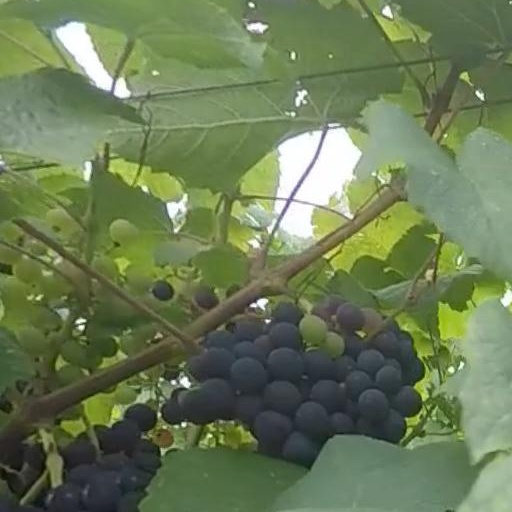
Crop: grape